Culture of Washington, D.C.

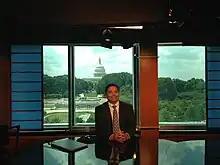
C-SPAN broadcasting from Washington in 2014.

D.C. is the birthplace of the half-smoke, which is a half-pork, half-beef sausage, typically placed in a hotdog-style bun and topped with chili, onions, and mustard. Half-smokes are sold at numerous locations throughout the D.C. region, but are most notably sold at the city's landmark restaurant, Ben's Chili Bowl. Mumbo sauce is a D.C.-area condiment that is a mix of sweet barbeque and ketchup sauce, often placed on meat or french fries. Washington is also the birthplace of jumbo slice pizza, which is an enlarged New York-style pizza. Jumbo slice is particularly popular in the Adams Morgan neighborhood.